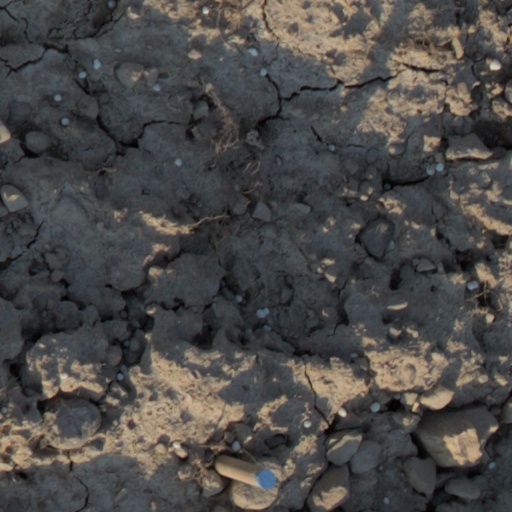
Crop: wheat